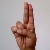
The image shows a hand gesture representing the letter 'U' in Indian Sign Language.